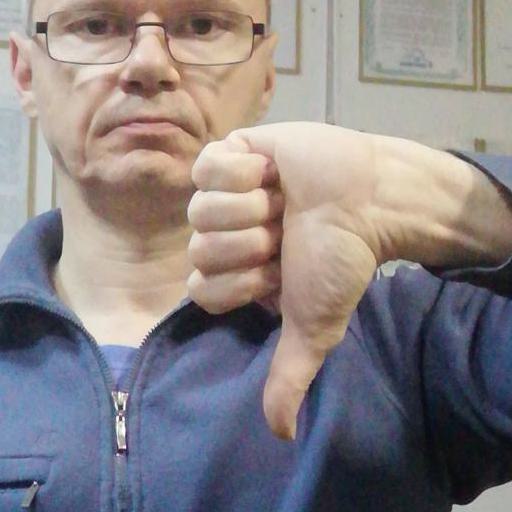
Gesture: dislike